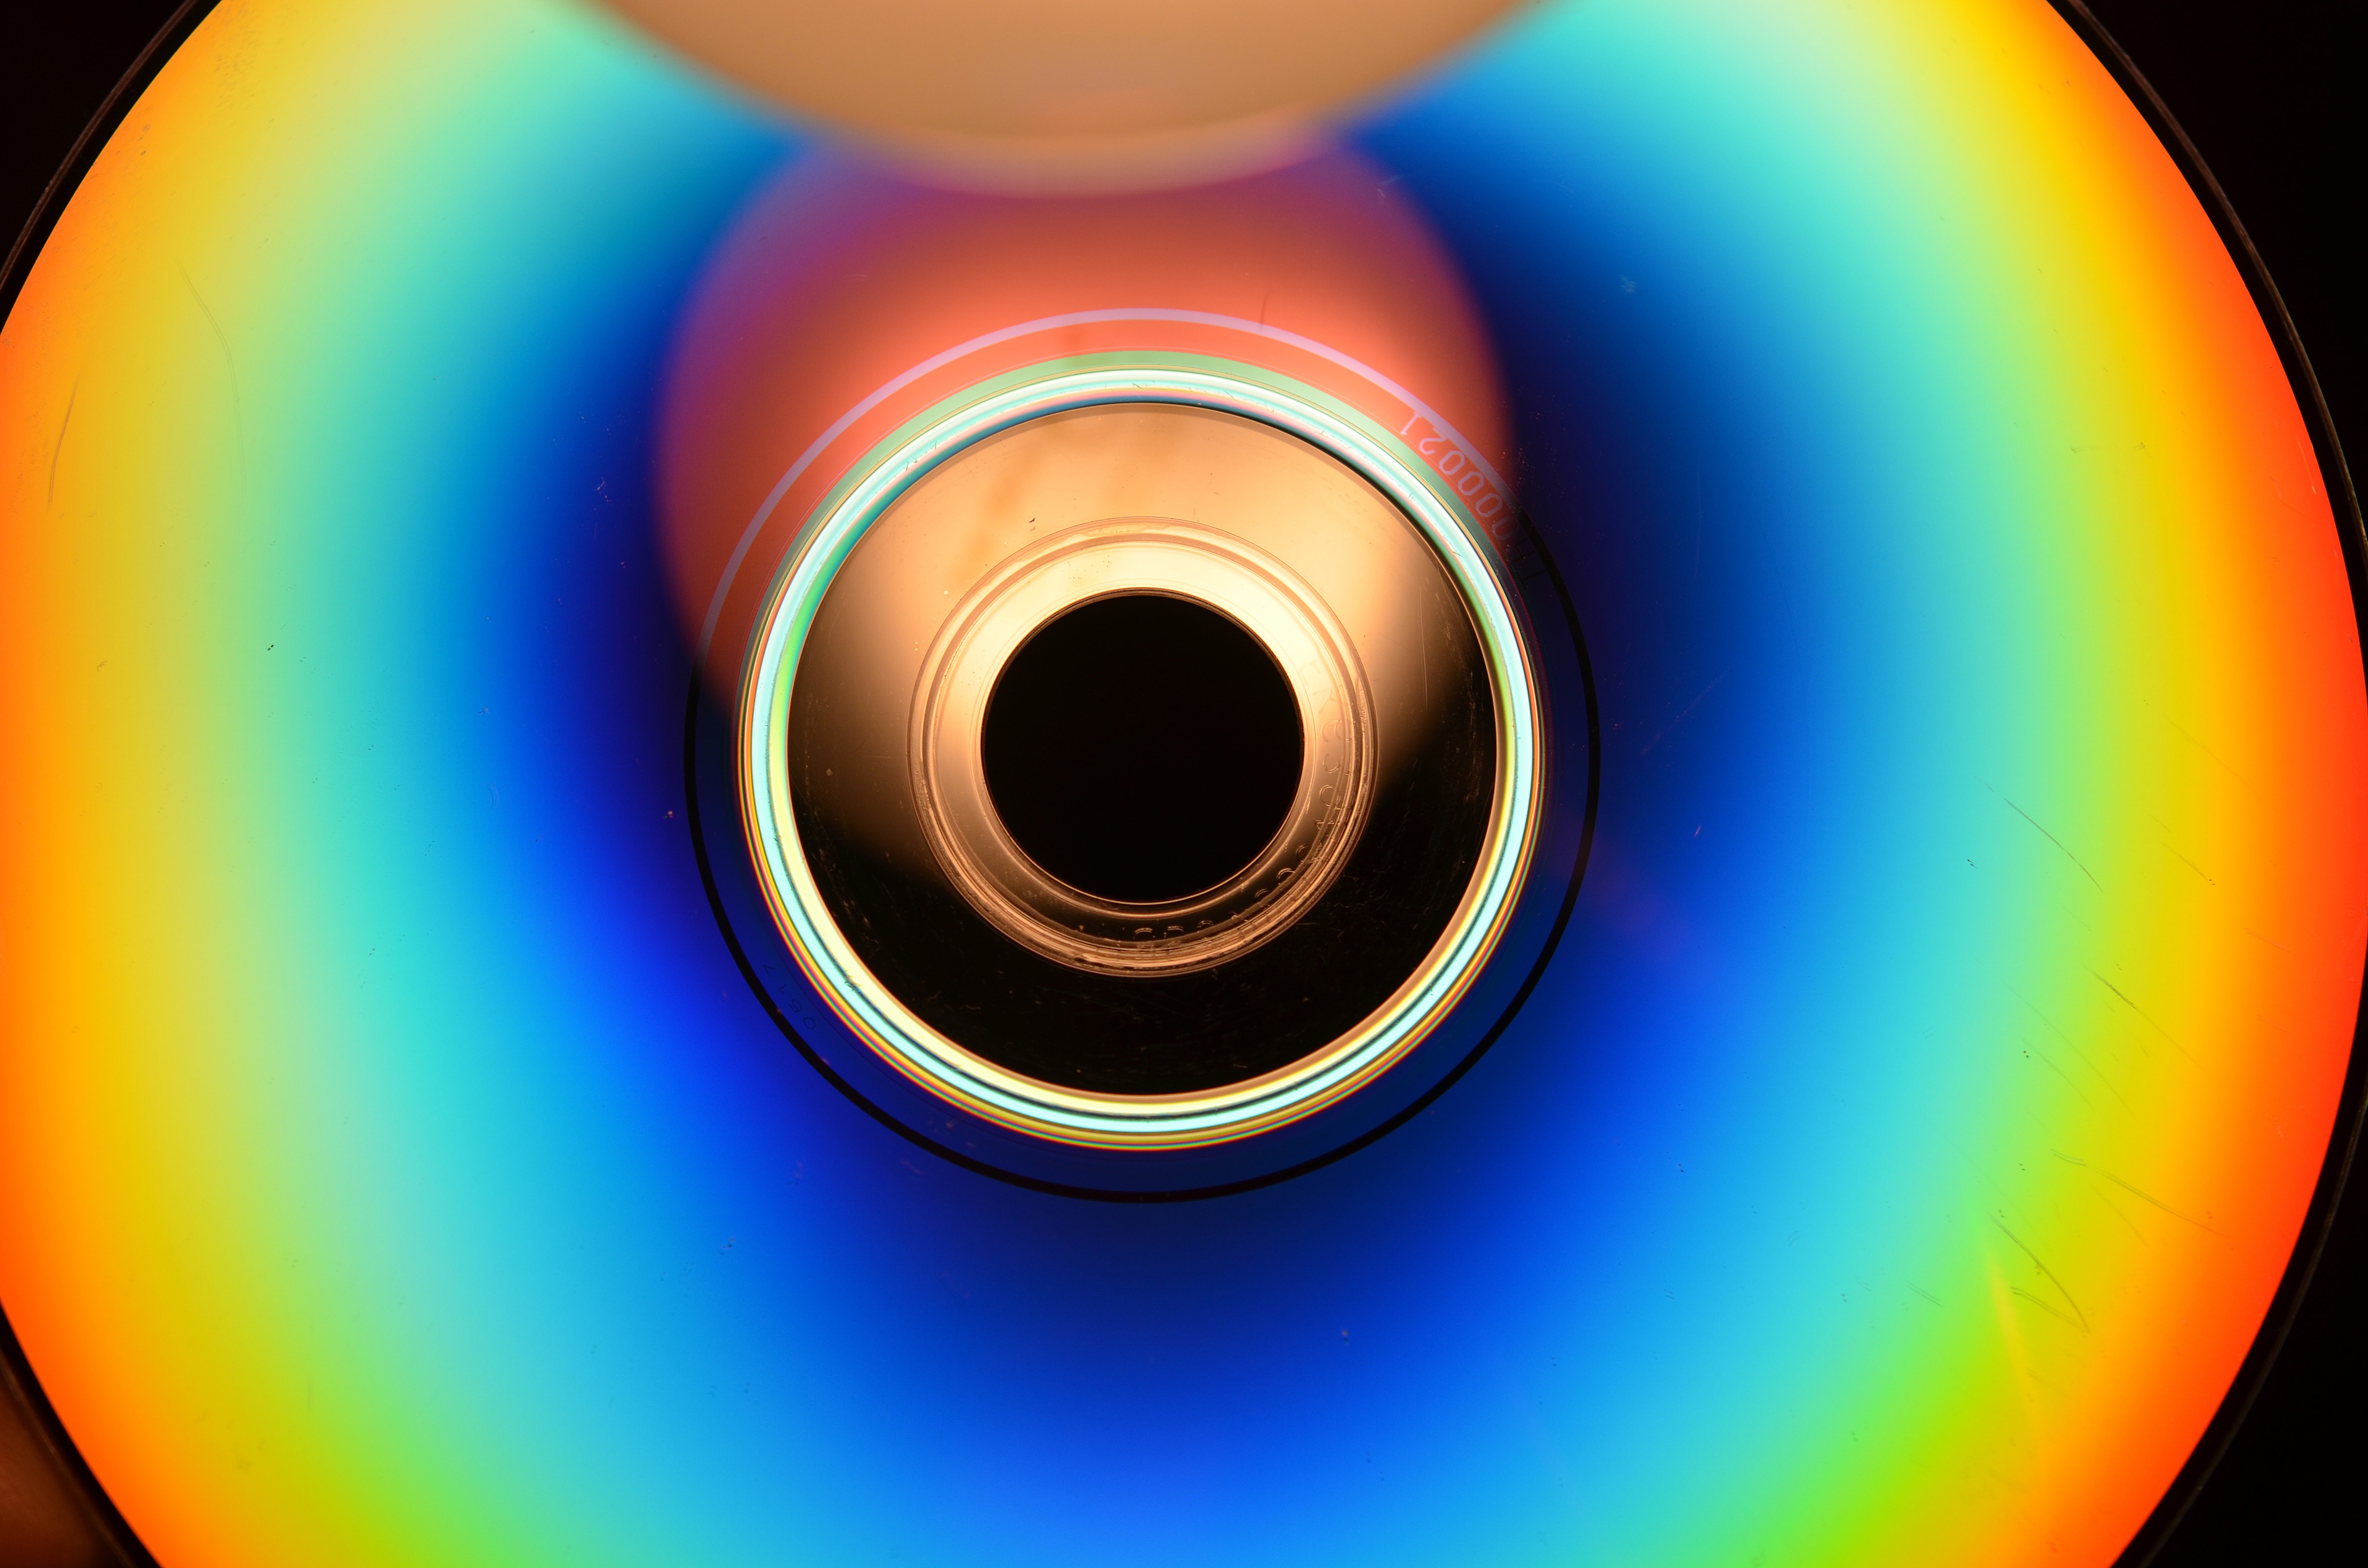
computer, light, wheel, spiral, color, communication, blue, yellow, circle, close up, eye, ball, sphere, cd, organ, disk, shape, macro photography, astronomical object, billiard ball, computer wallpaper, compact disc, pocket billiards